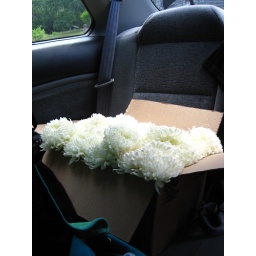
leftover flowers in thea's car